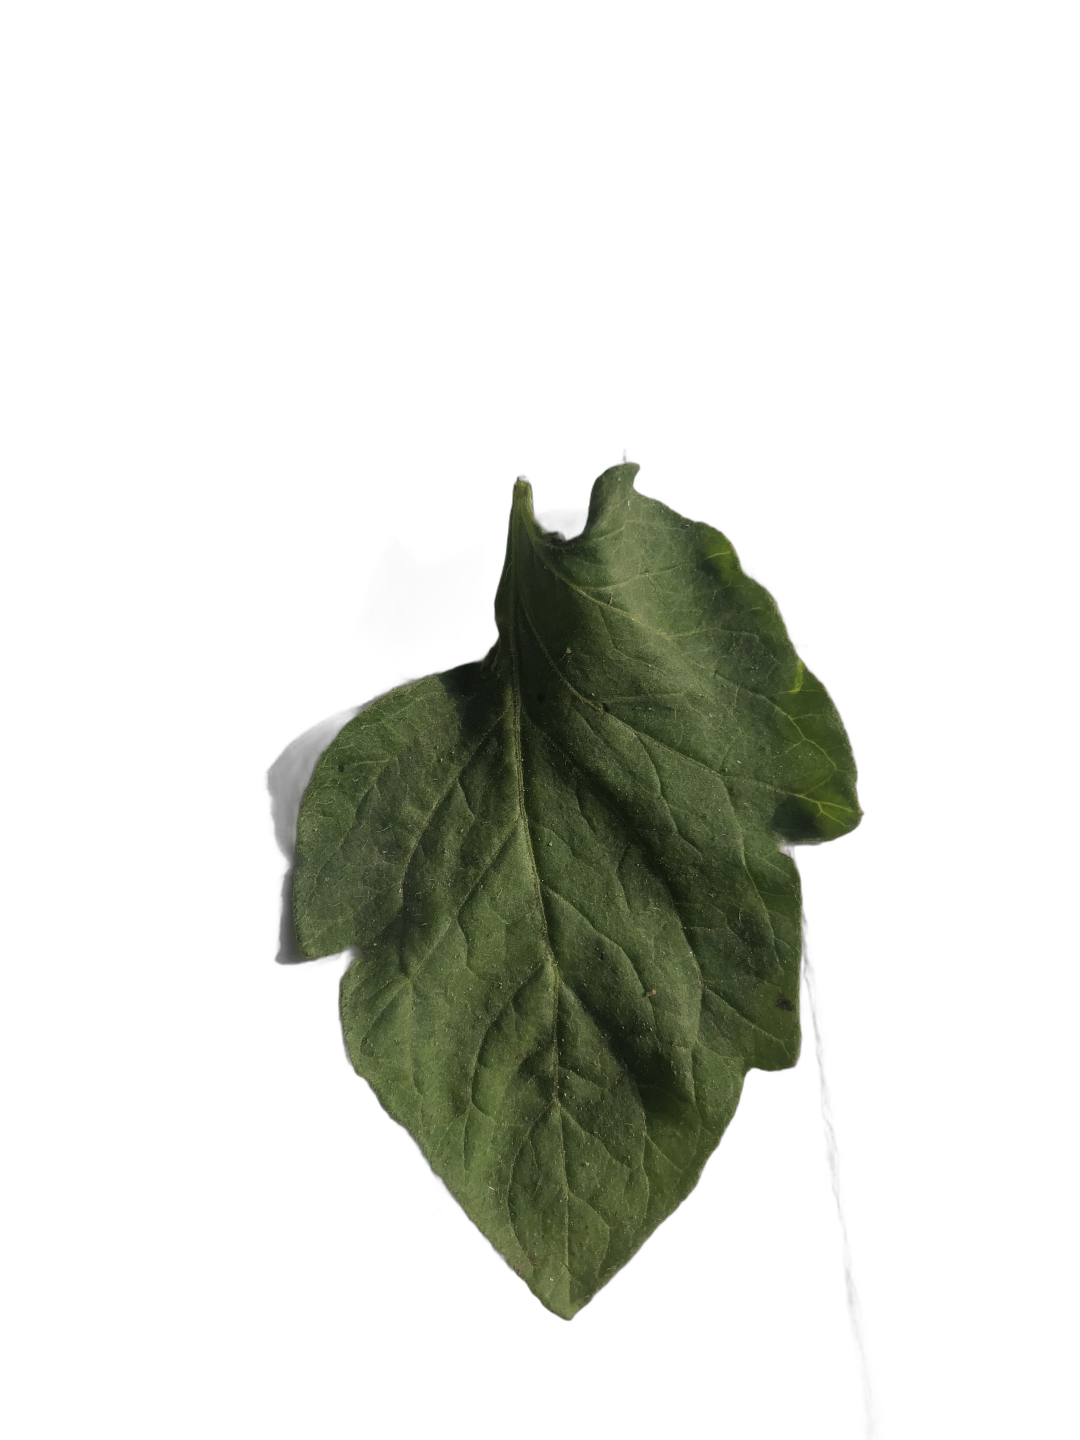
Crop: Tomato
Label: Healthy